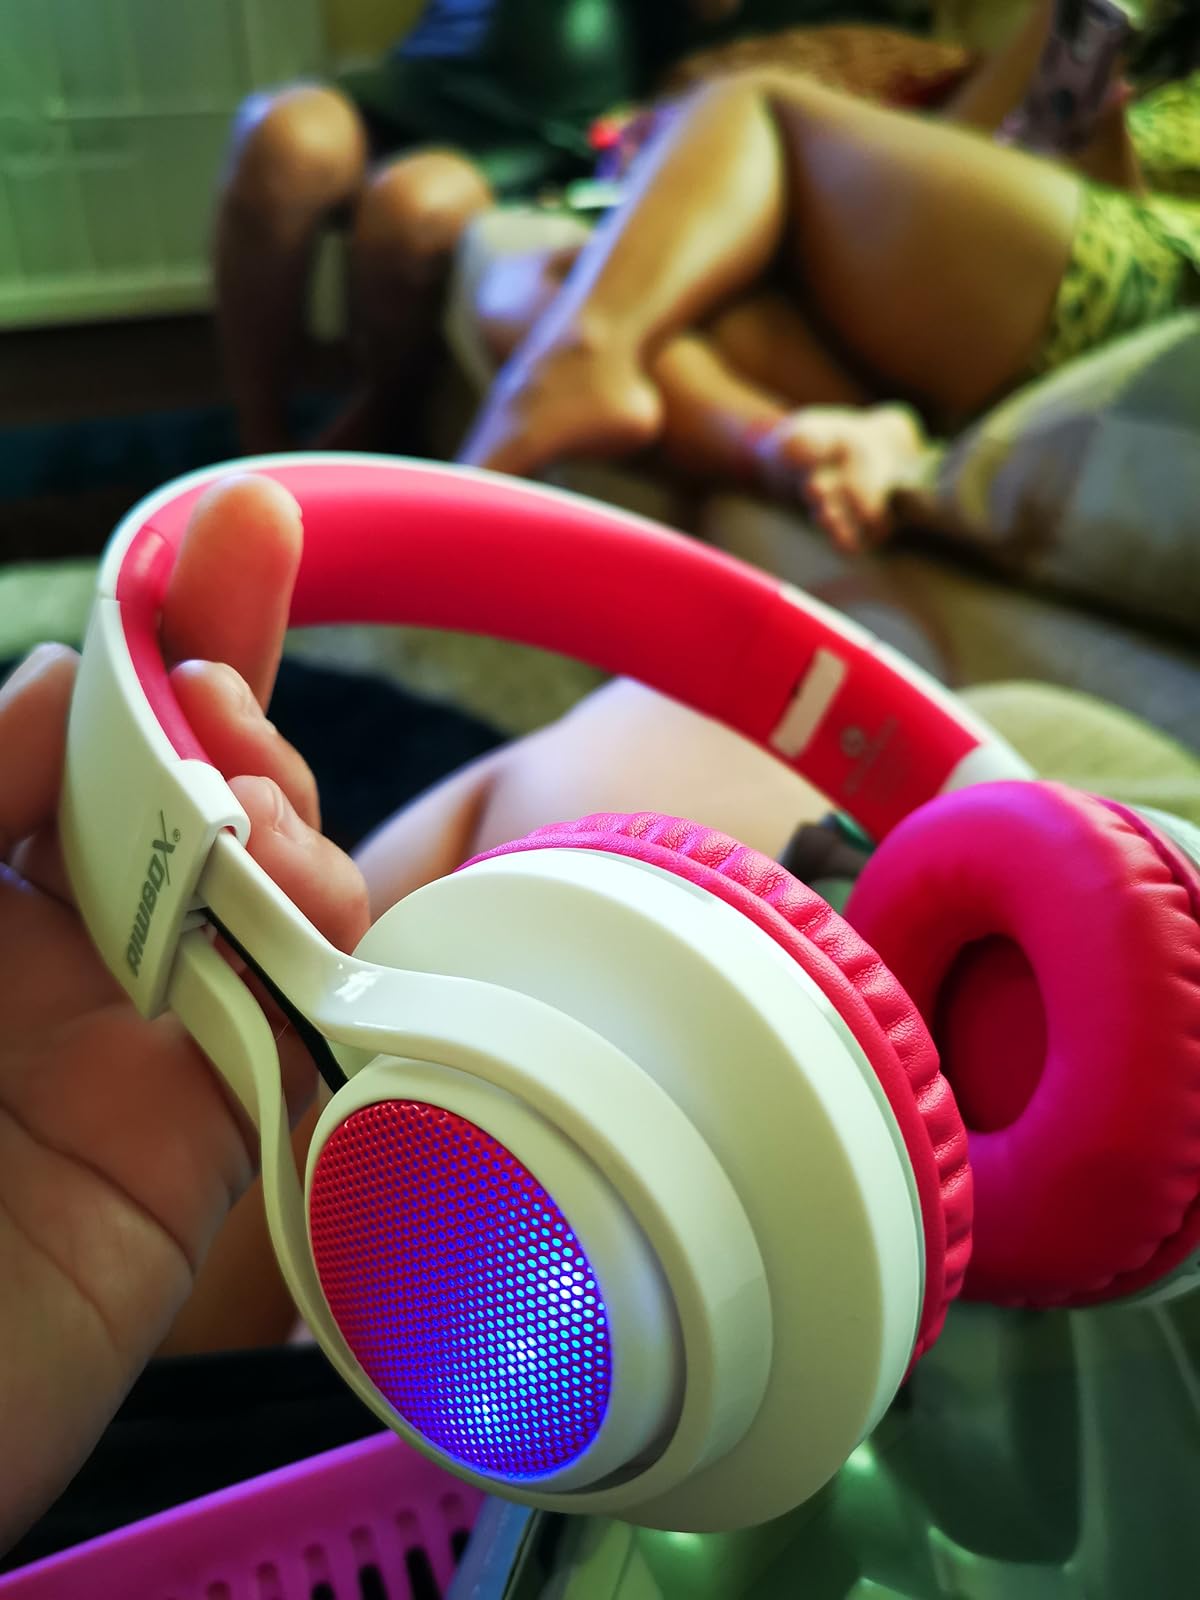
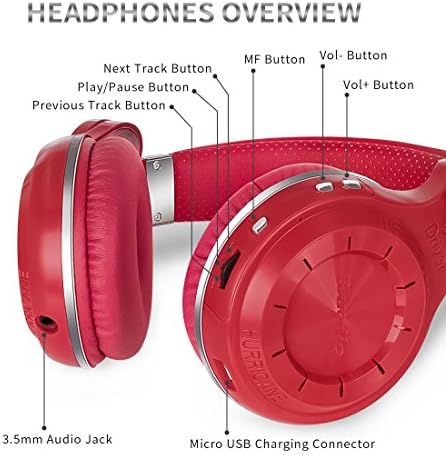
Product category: headphones
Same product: no